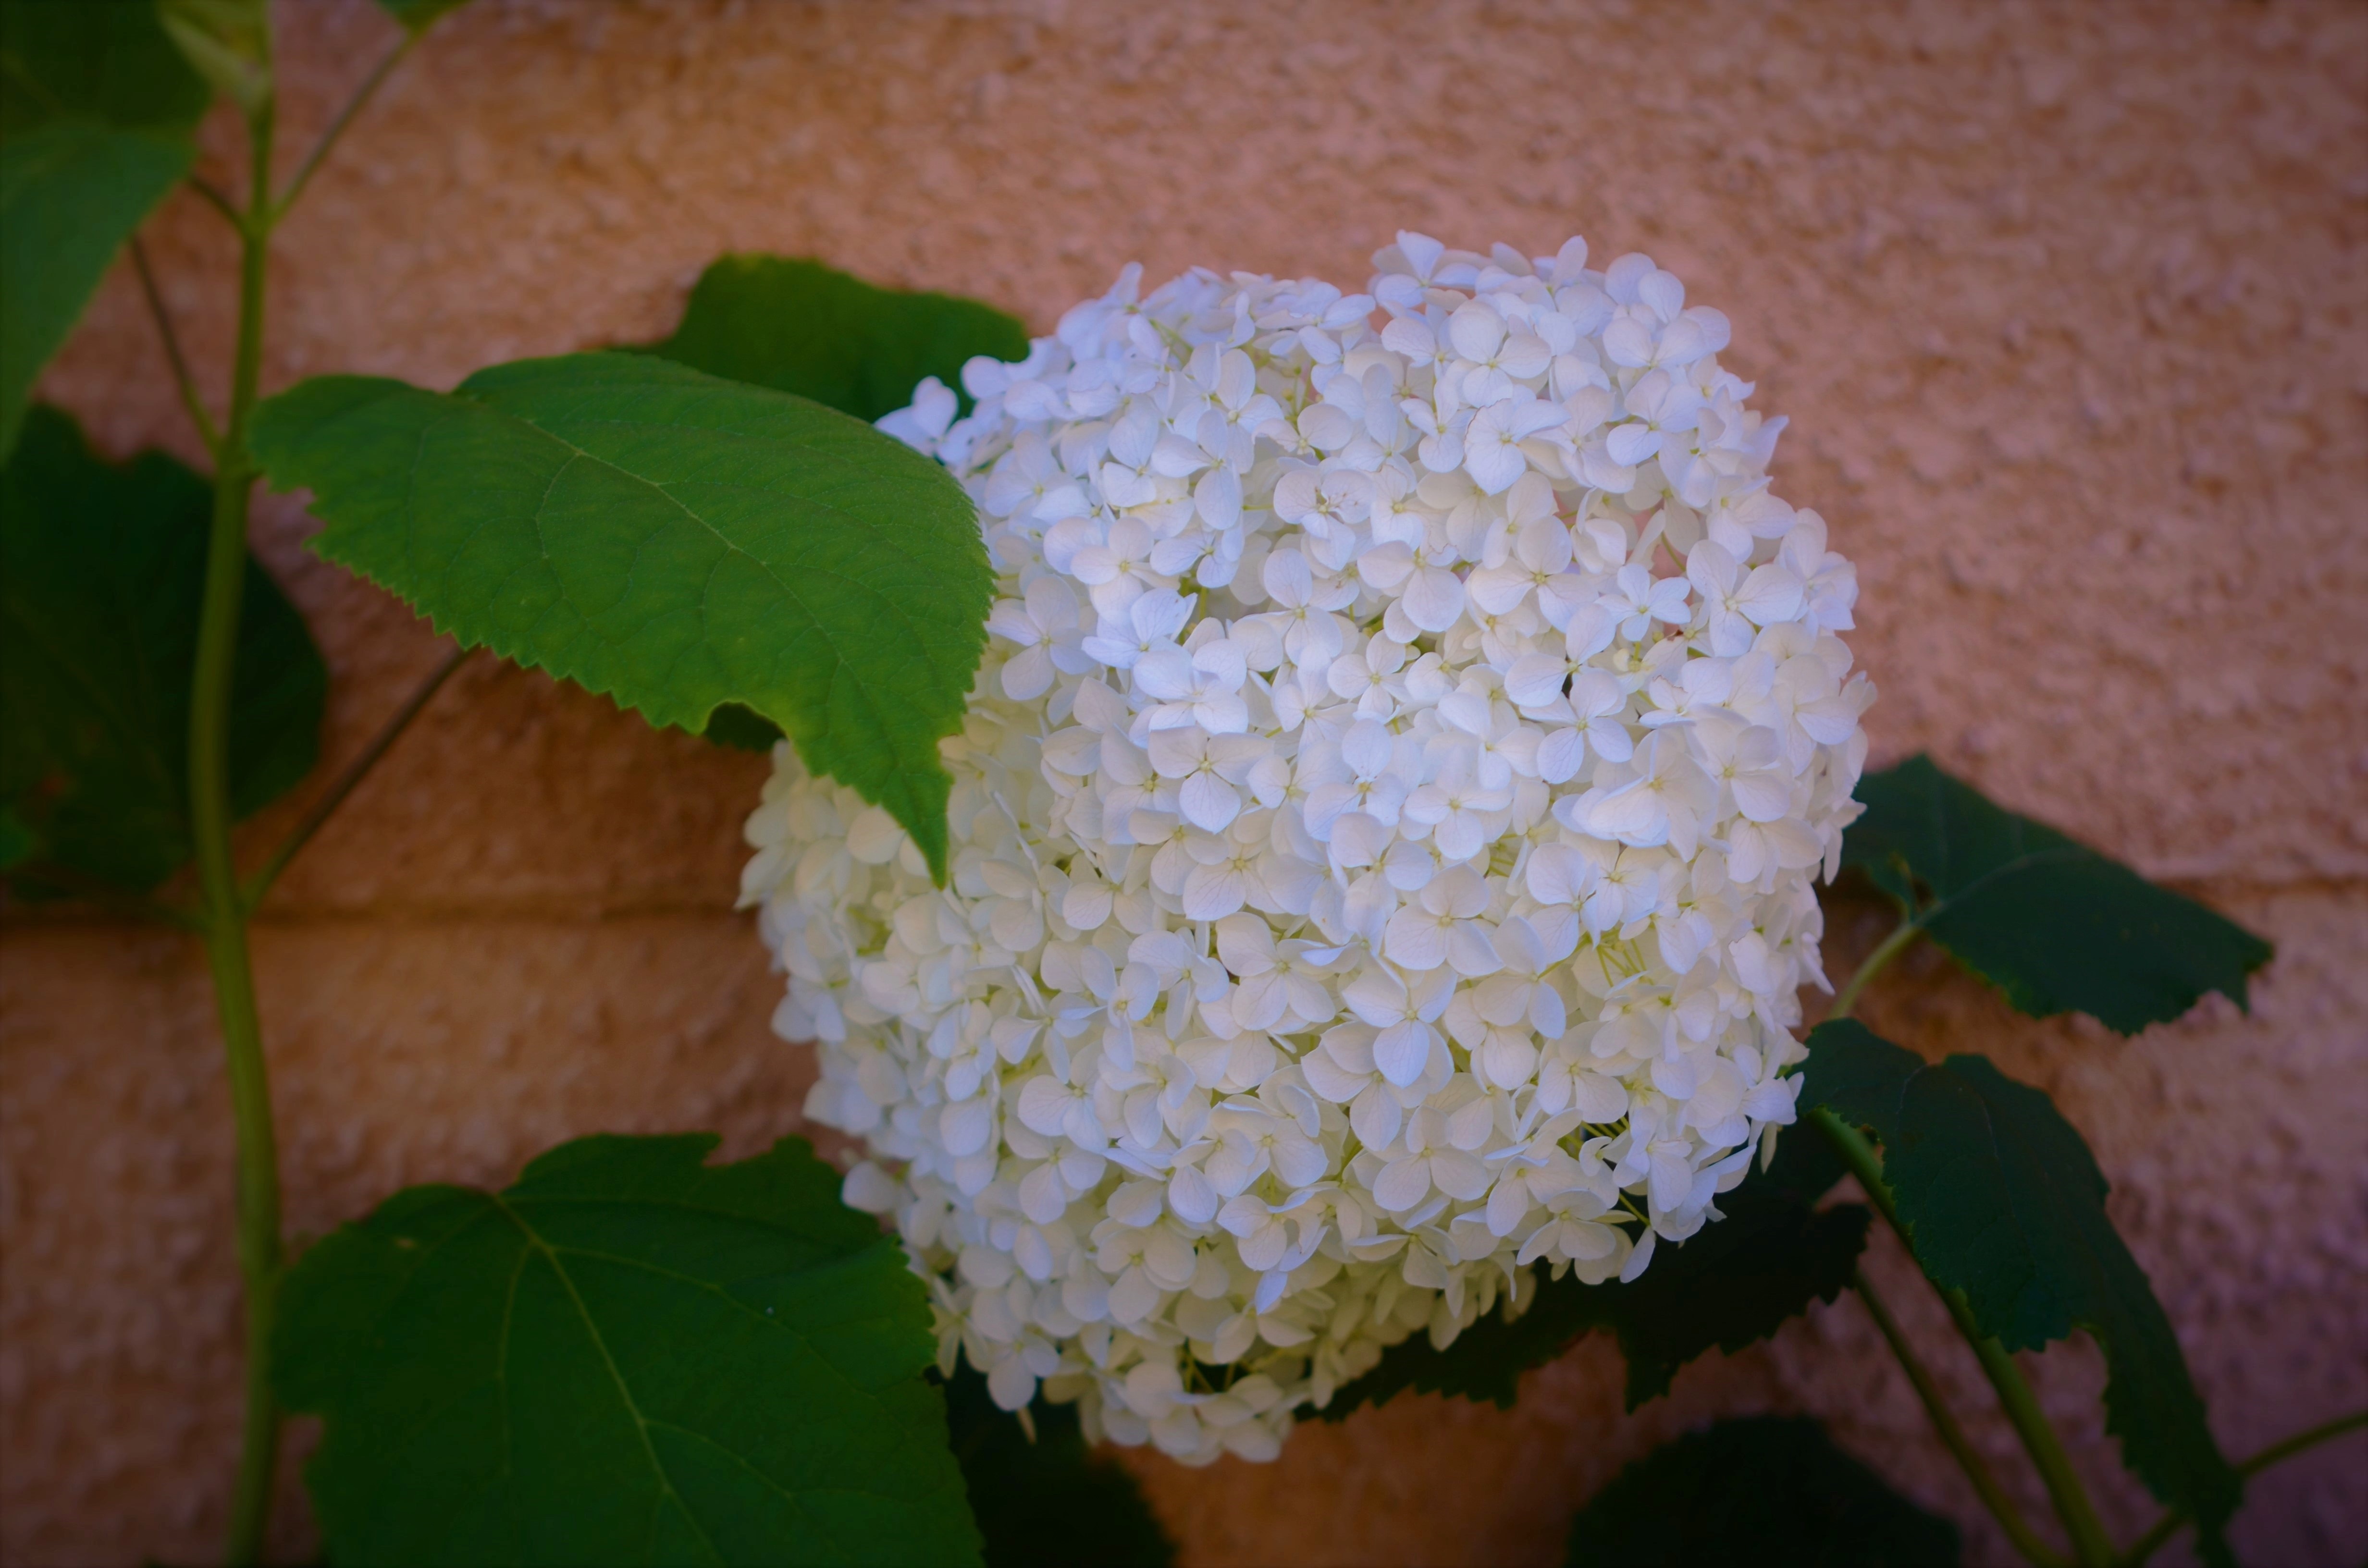
nature, blossom, plant, leaf, flower, petal, bloom, summer, floral, spring, green, macro, natural, blooming, garden, hydrangea, viburnum, macro photography, flowering plant, hydrangeaceae, cornales, land plant